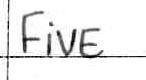
Label: five